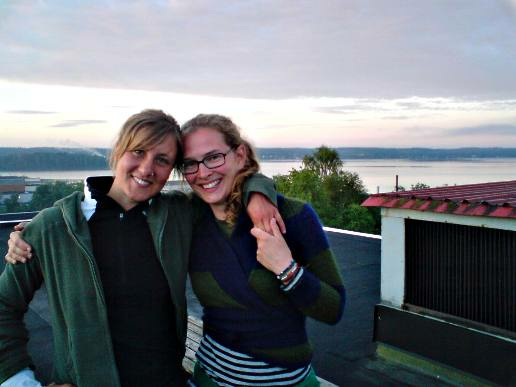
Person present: Yes